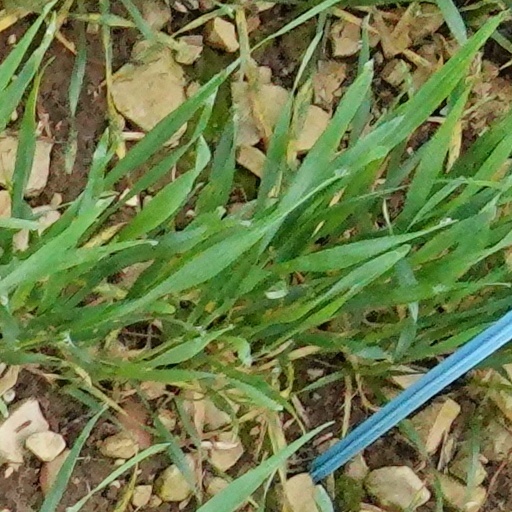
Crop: wheat